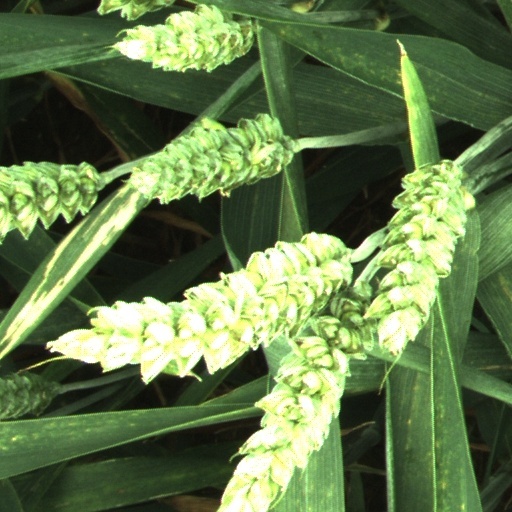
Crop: wheat